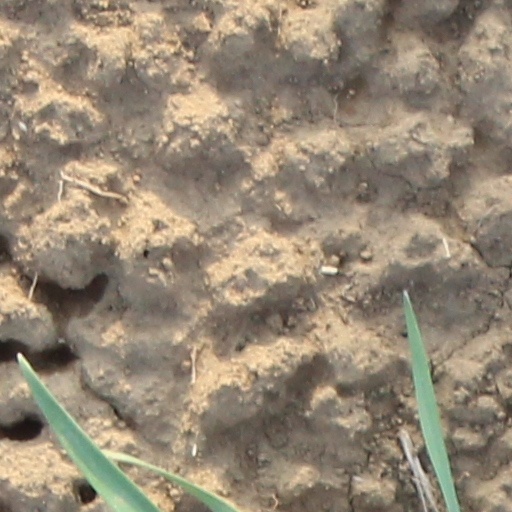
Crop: wheat